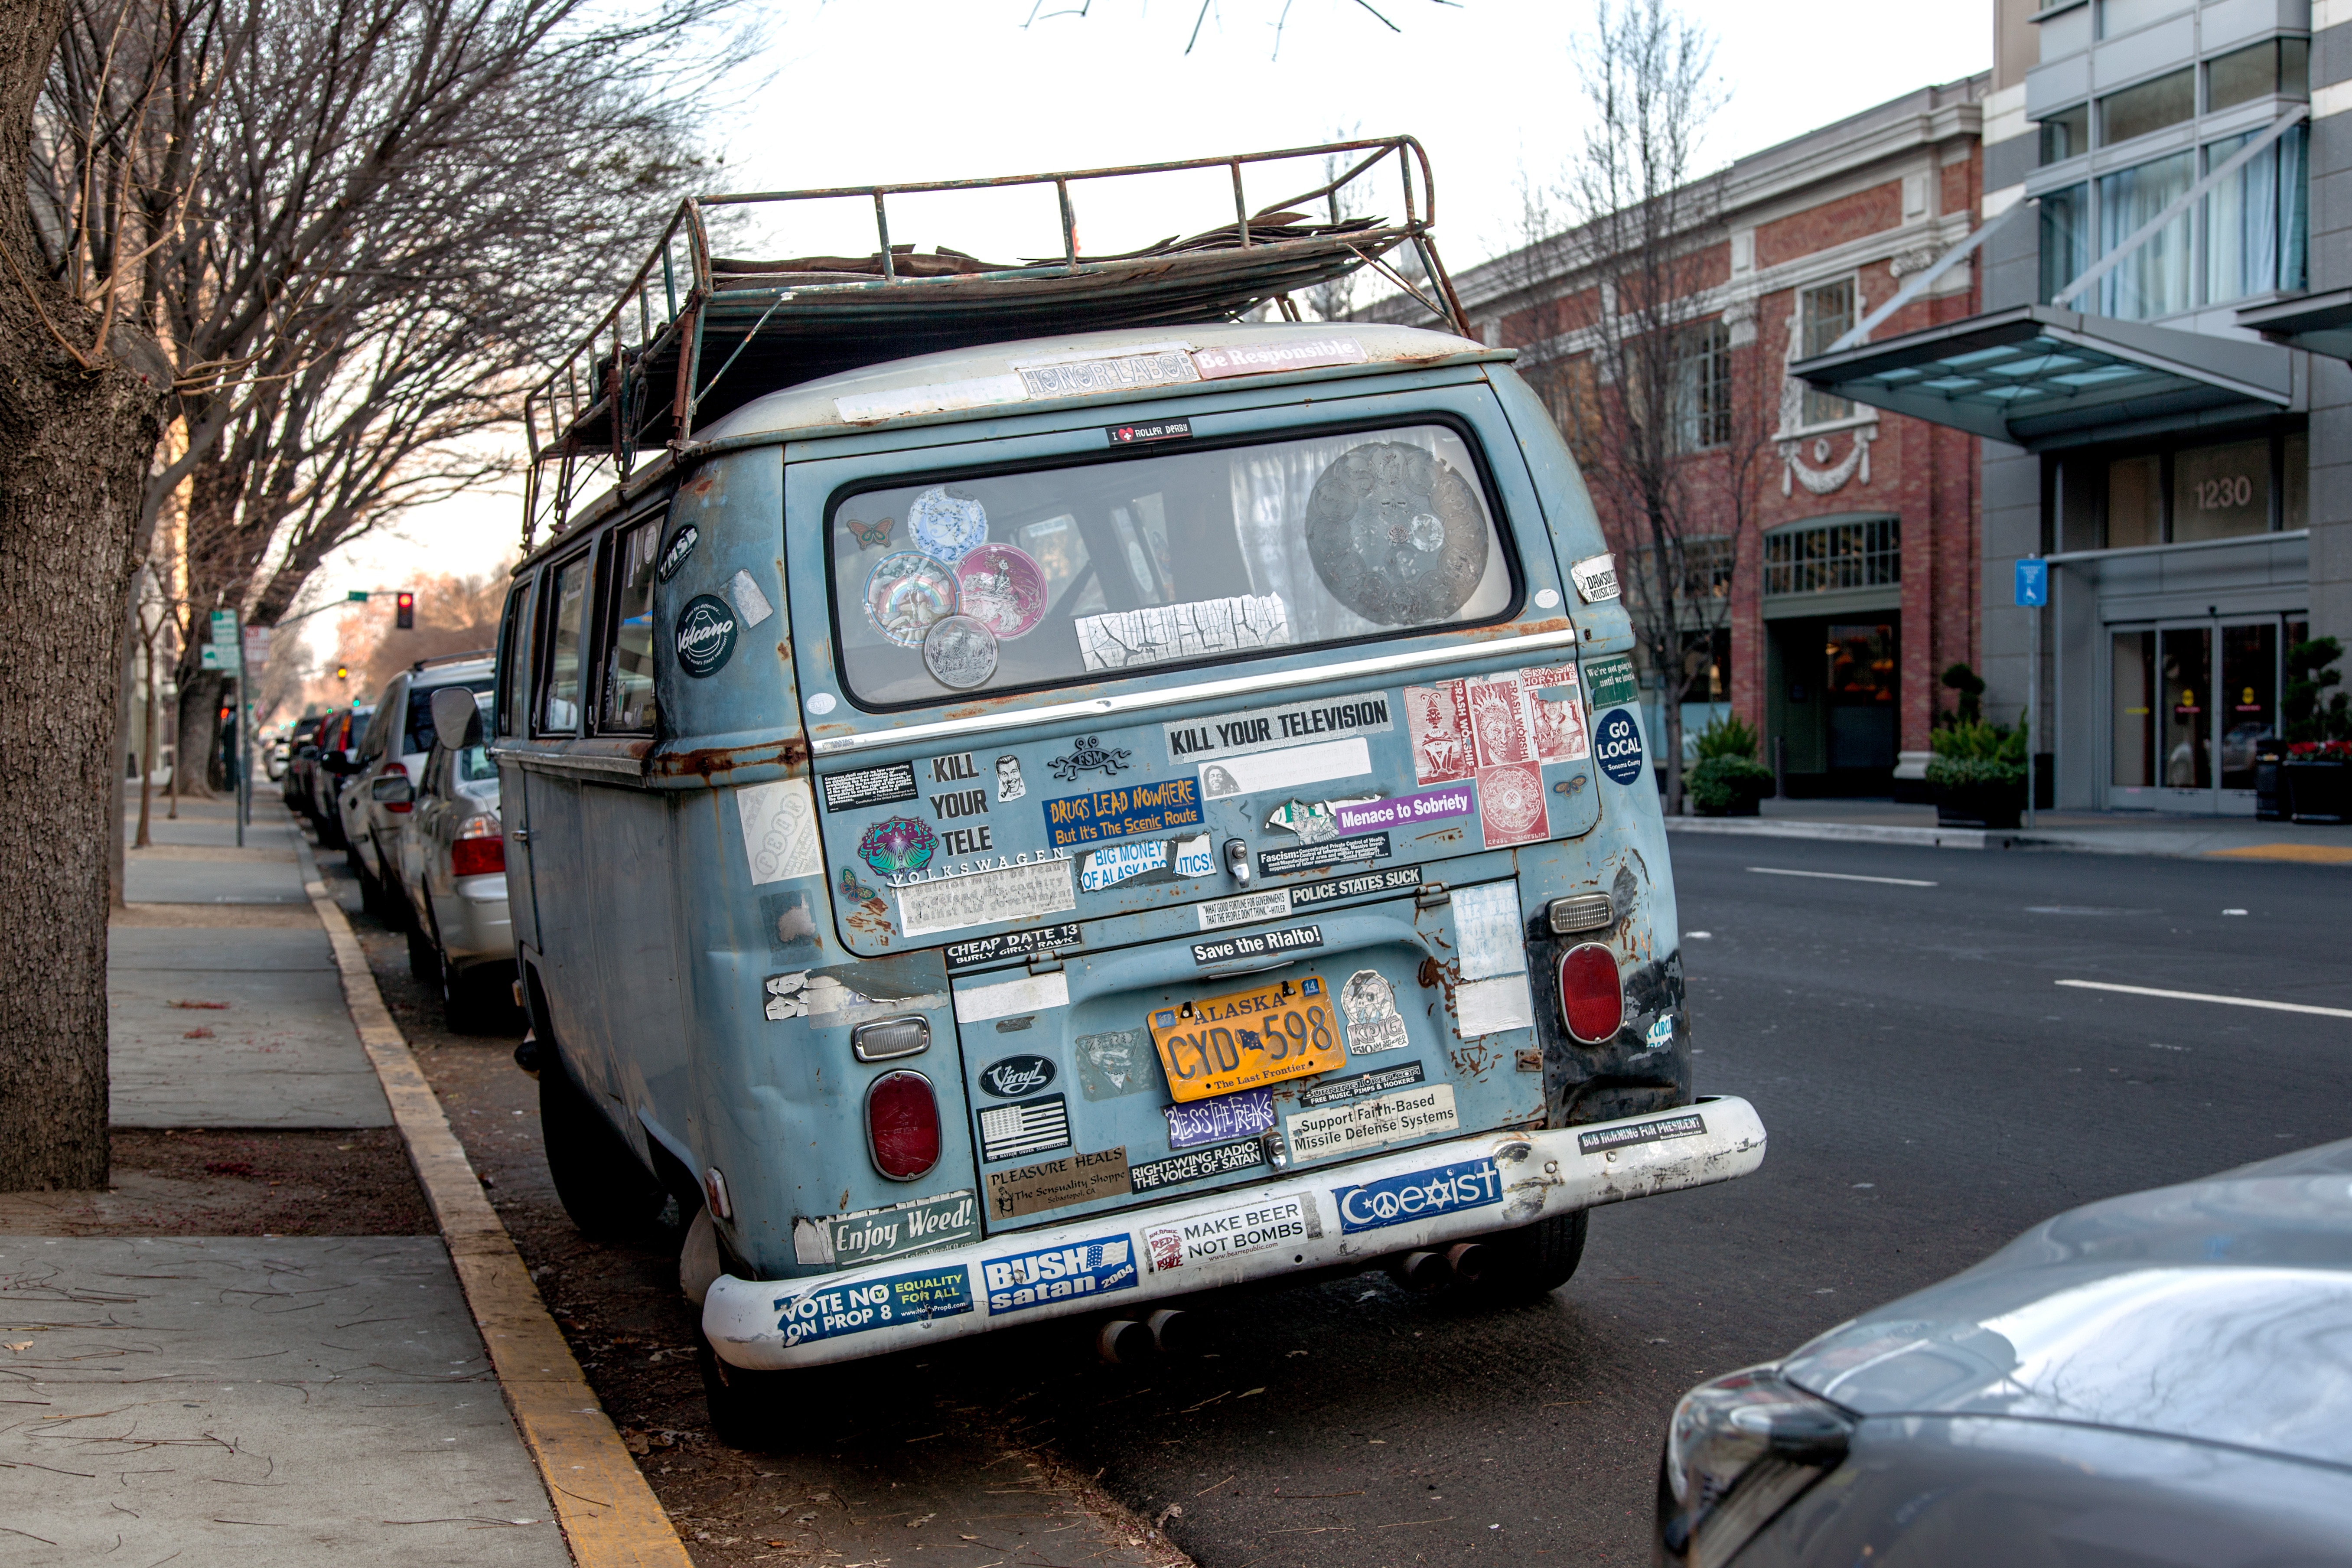
car, vw, van, transport, vehicle, motor vehicle, bus, type2, bumpersticker, killyourtelevision, microbus, alaskaplates, antique car, land vehicle, automobile make